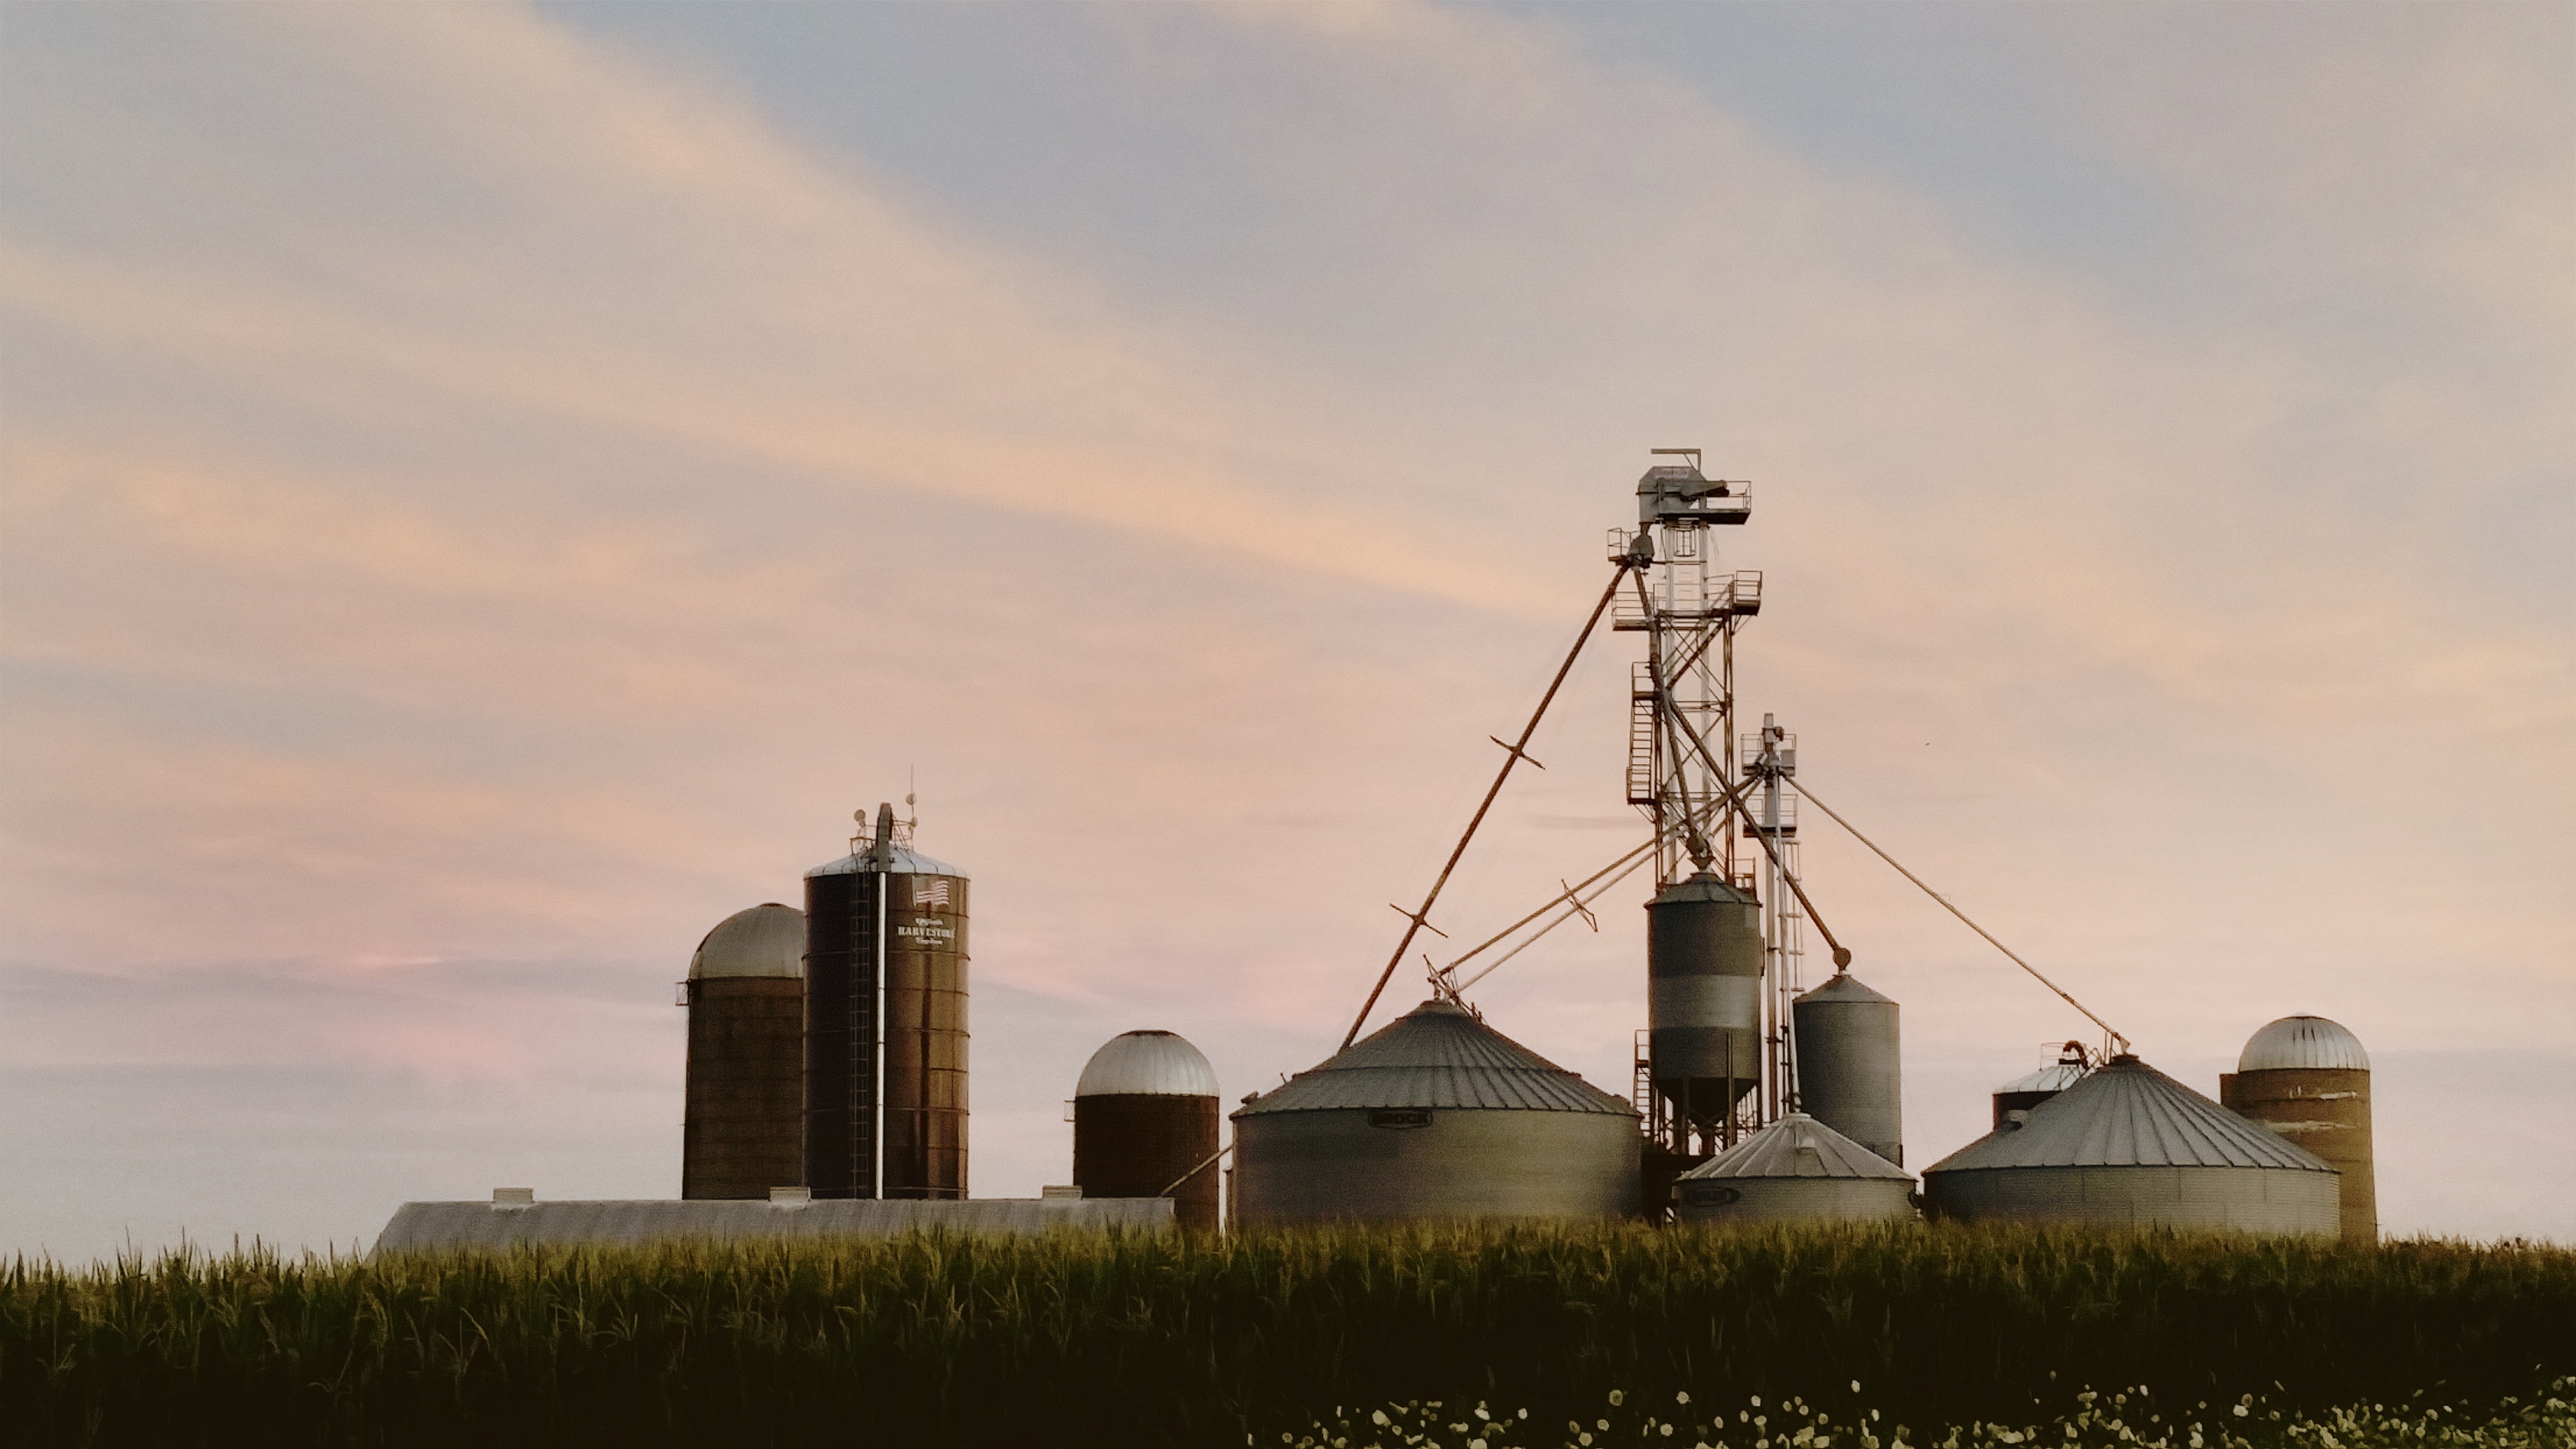
cloud, sky, sunset, farm, countryside, morning, windmill, wind, barn, rural, farming, tower, agriculture, energy, mill, dairy, dairy farm, outdoor structure